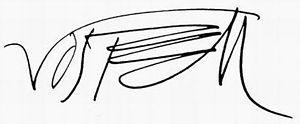
Wolf Vostell est un artiste allemand né à Leverkusen en 1932, mort à Berlin en 1998.